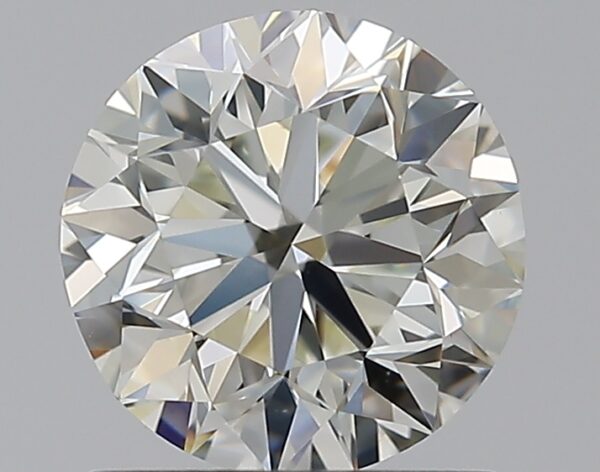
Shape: round
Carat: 1
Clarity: VS1
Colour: K
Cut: VG
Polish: EX
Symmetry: VG
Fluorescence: N
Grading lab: GIA
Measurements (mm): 6.18 x 6.25 x 4.04